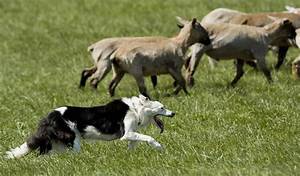
Label: pecora